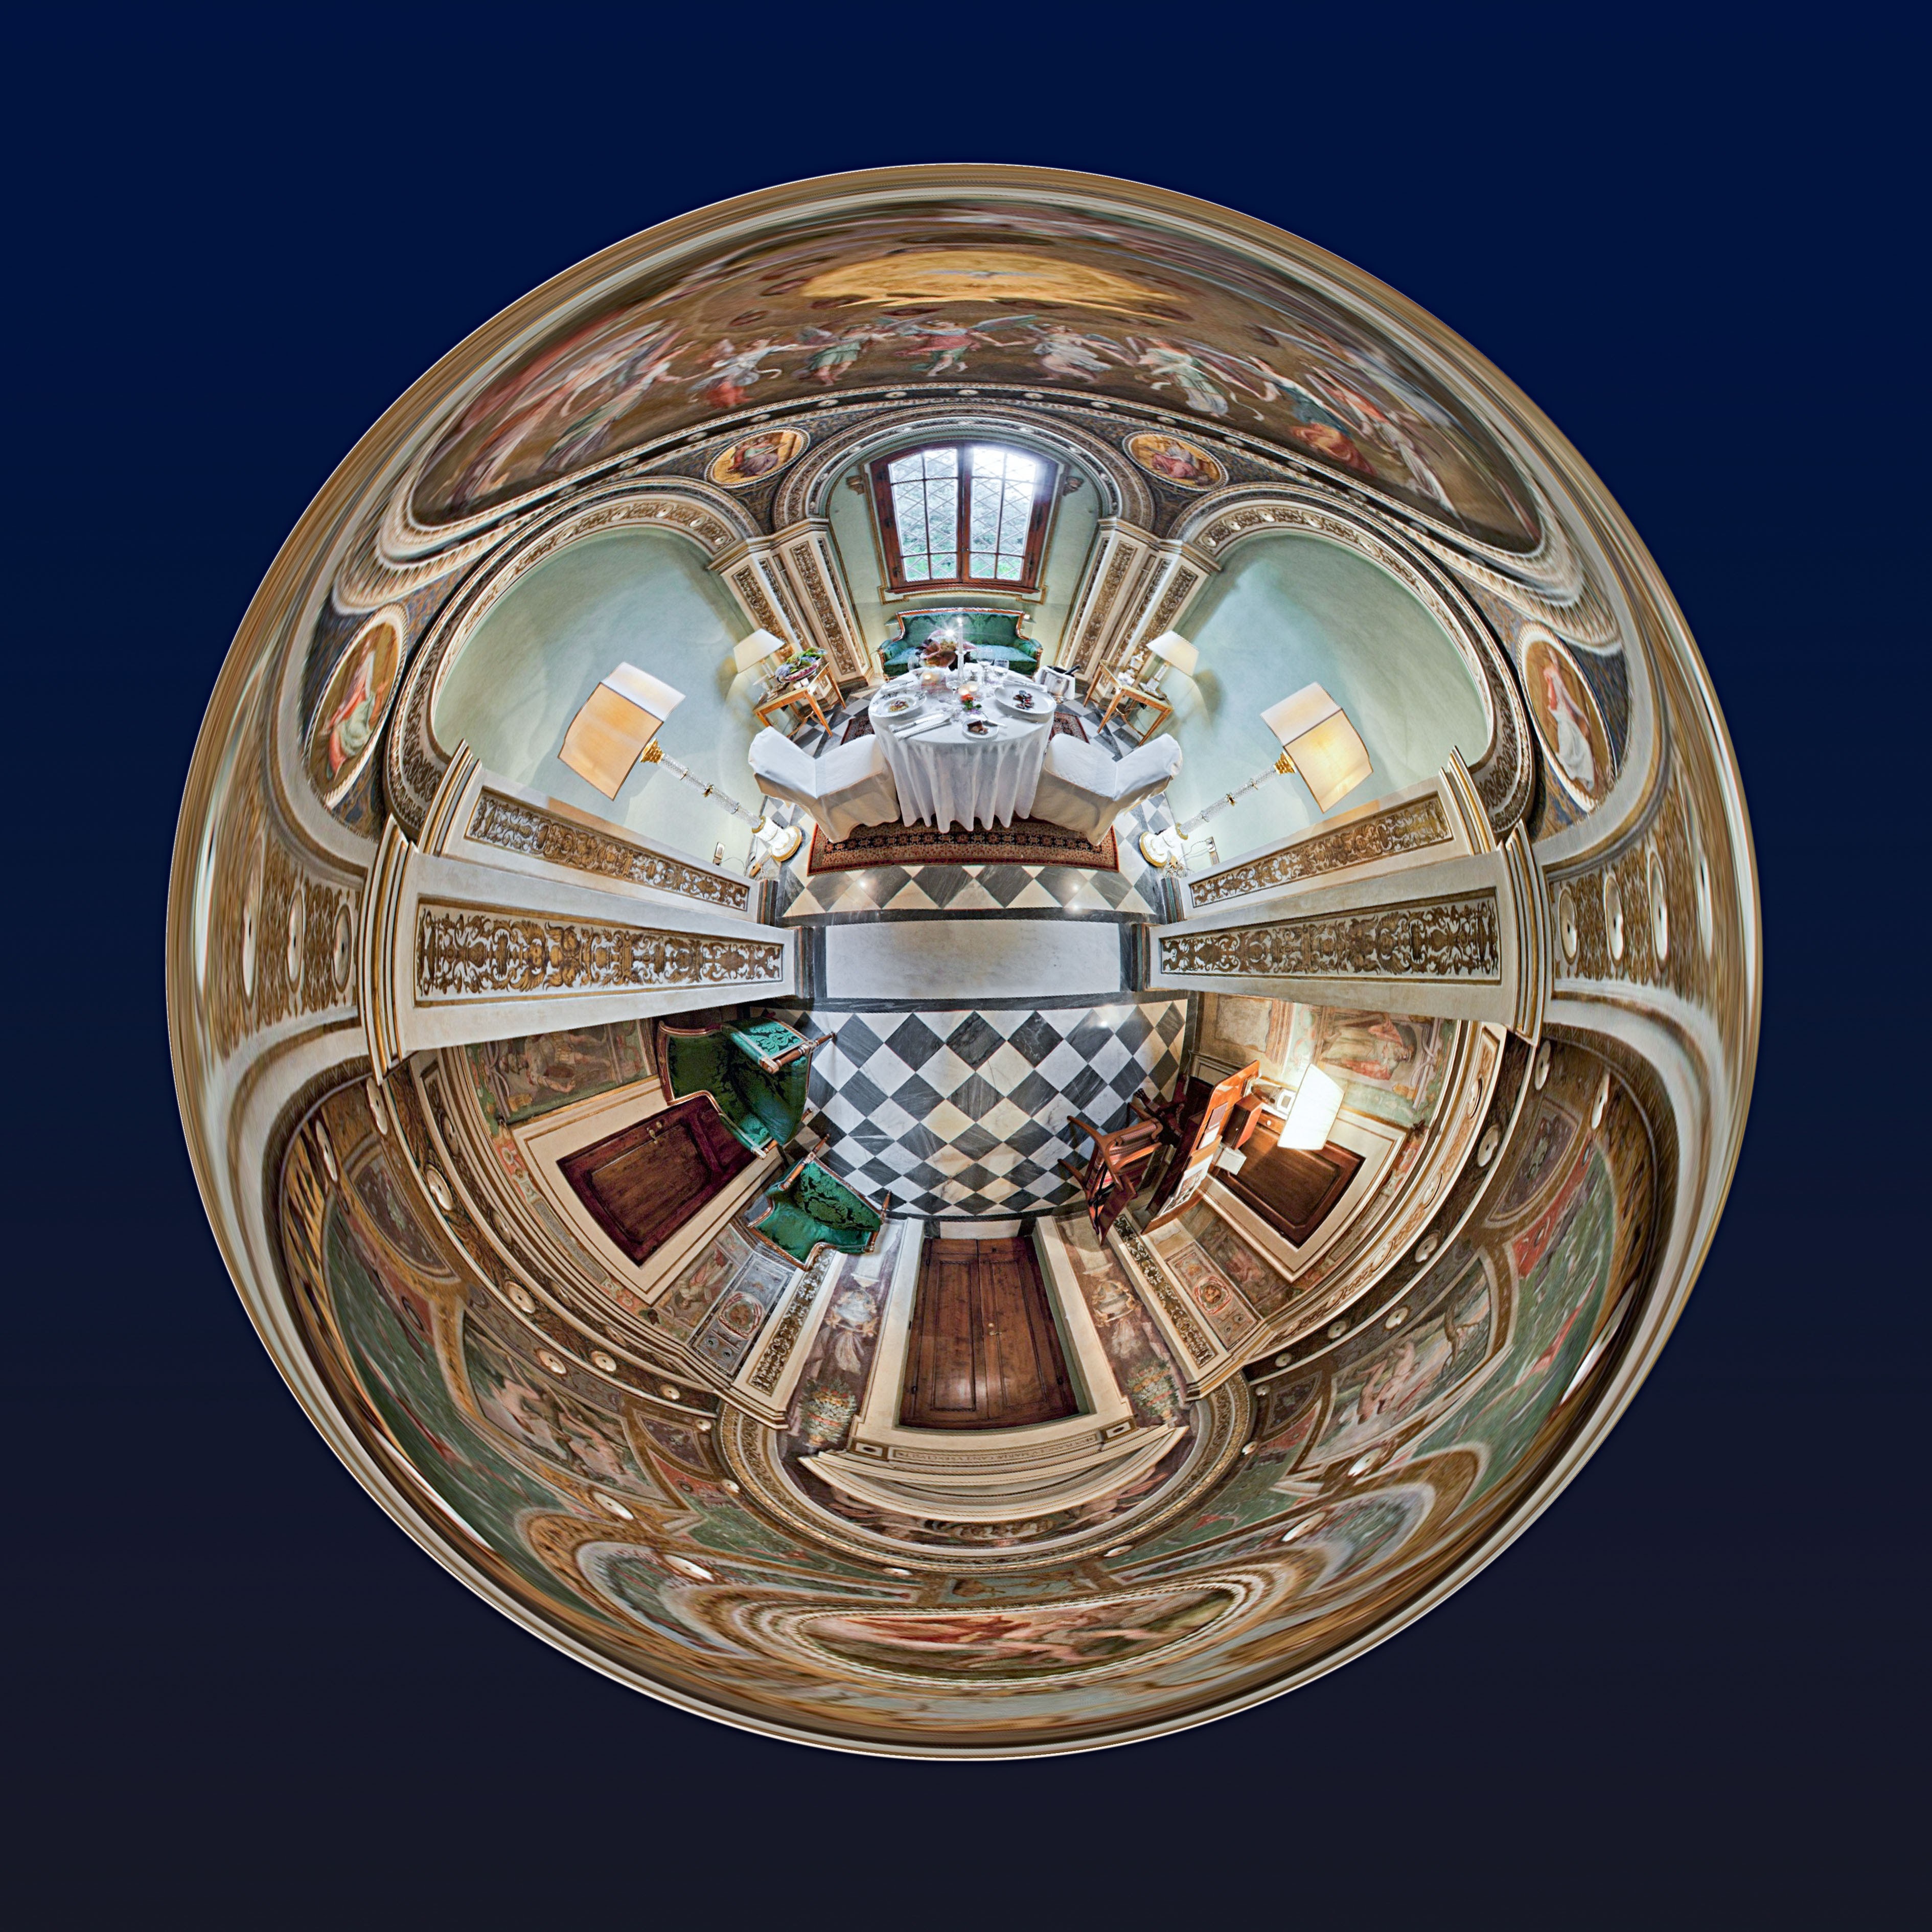
lighting, dome, window, glass, light fixture, ceiling, symmetry